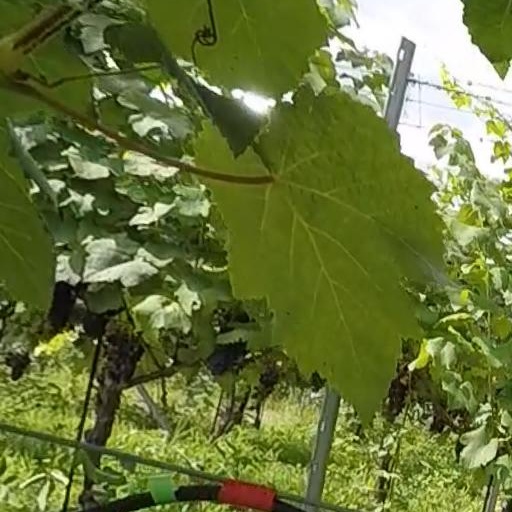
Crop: grape